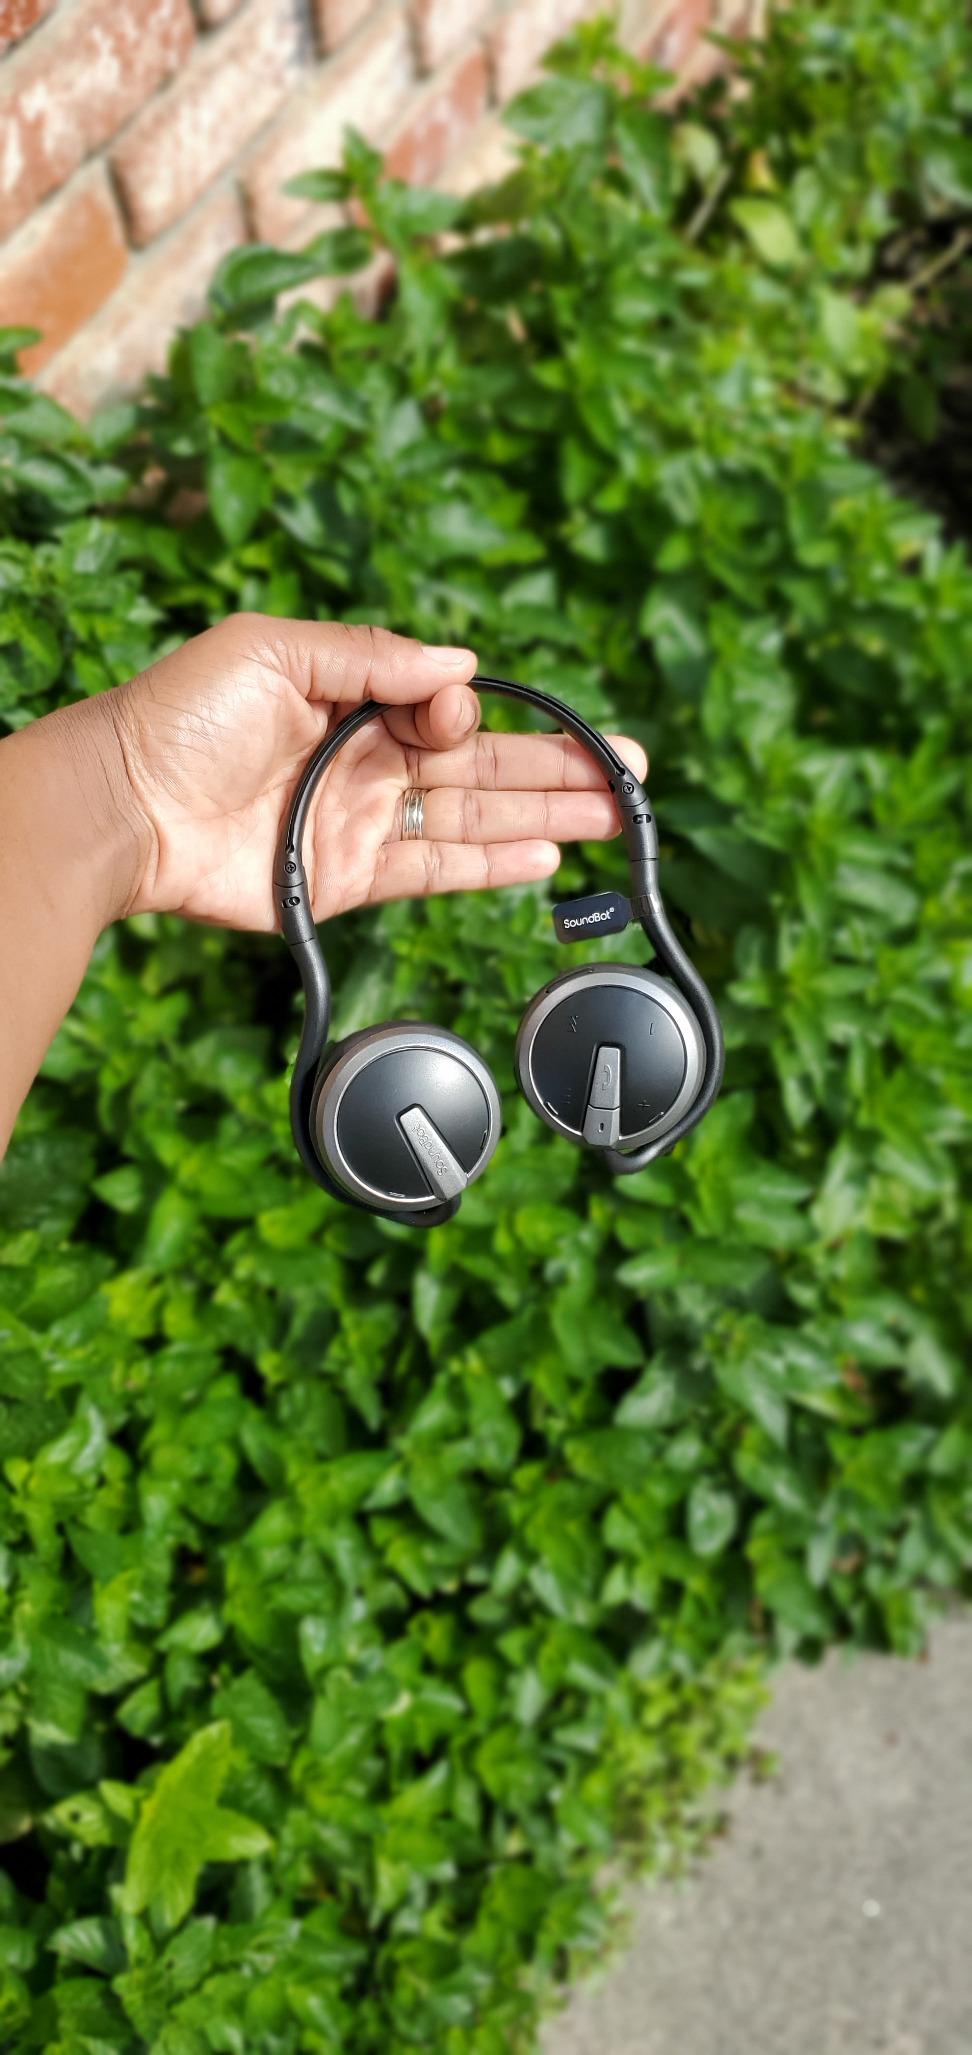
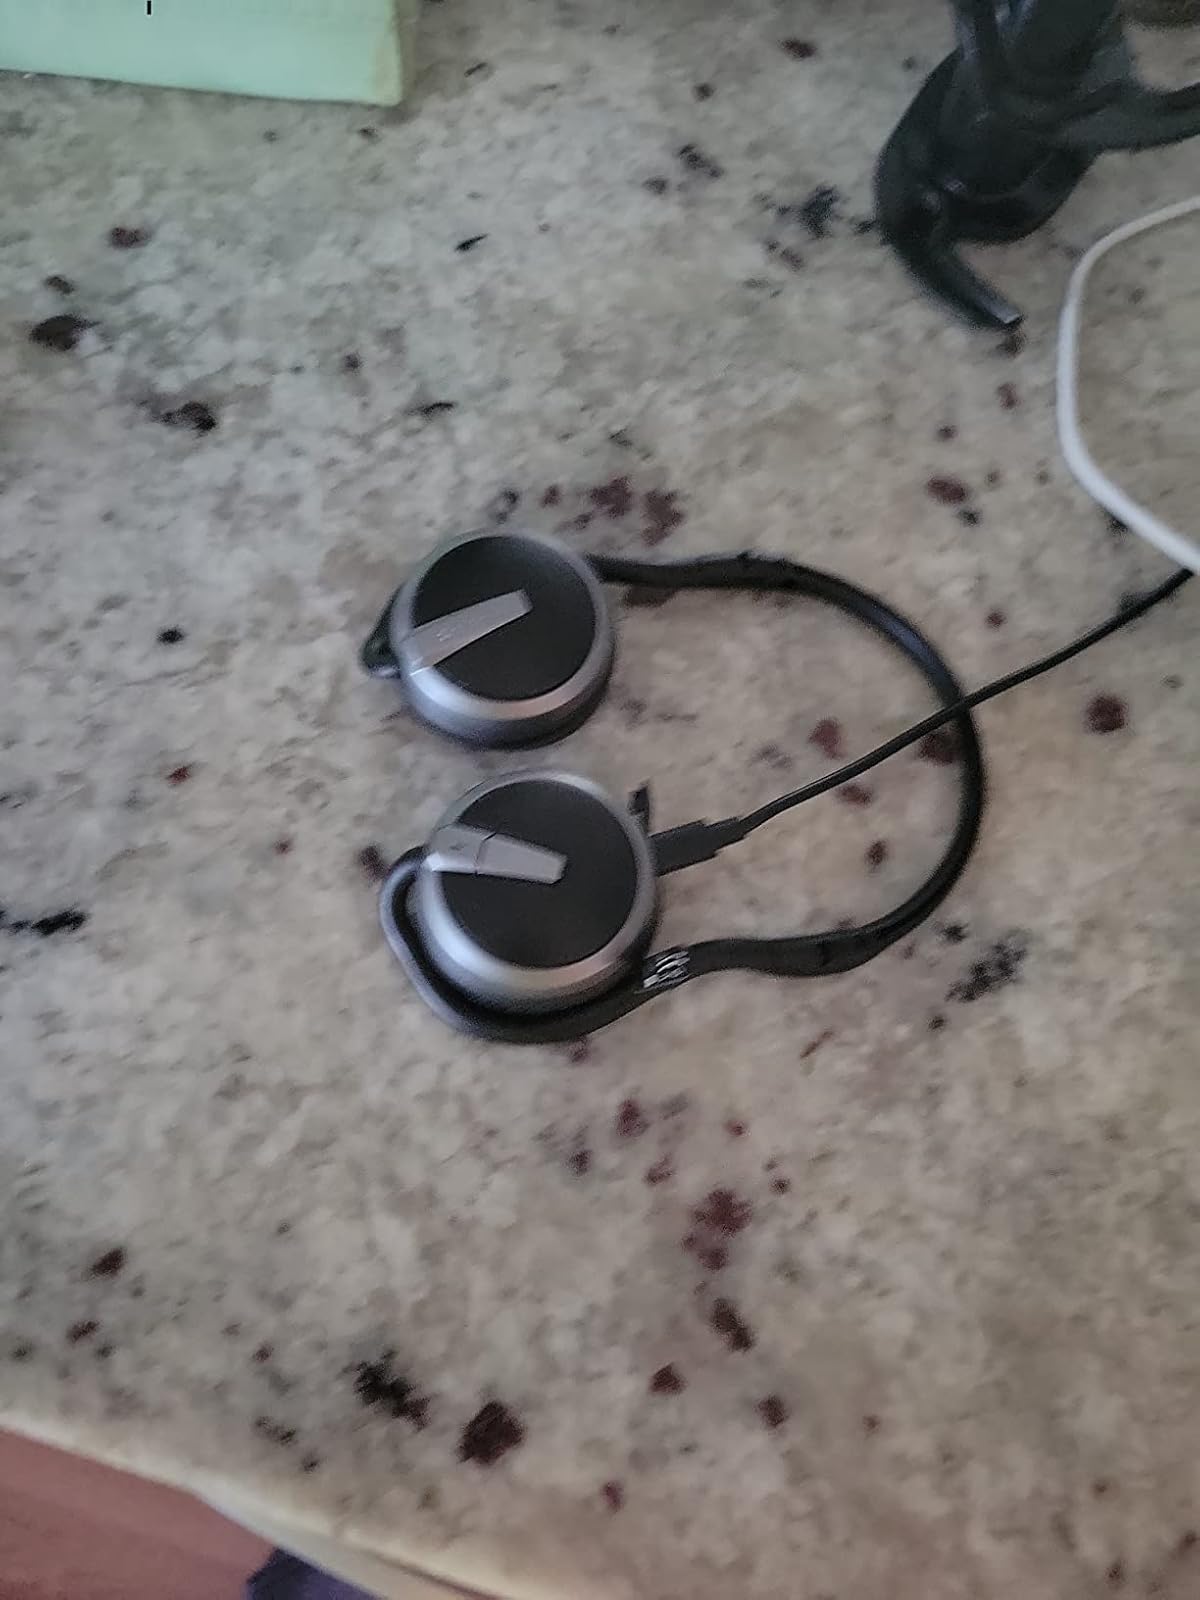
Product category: headphones
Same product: yes